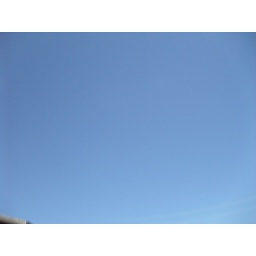
summer2010 in MGL - a clear sky